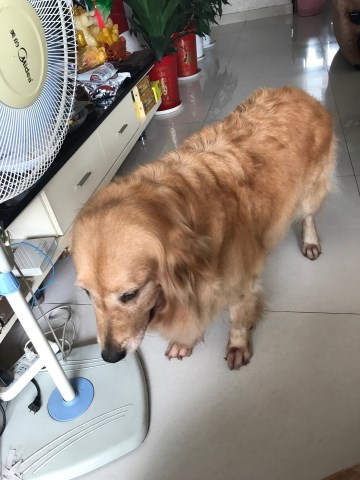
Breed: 5355-n000126-golden_retriever